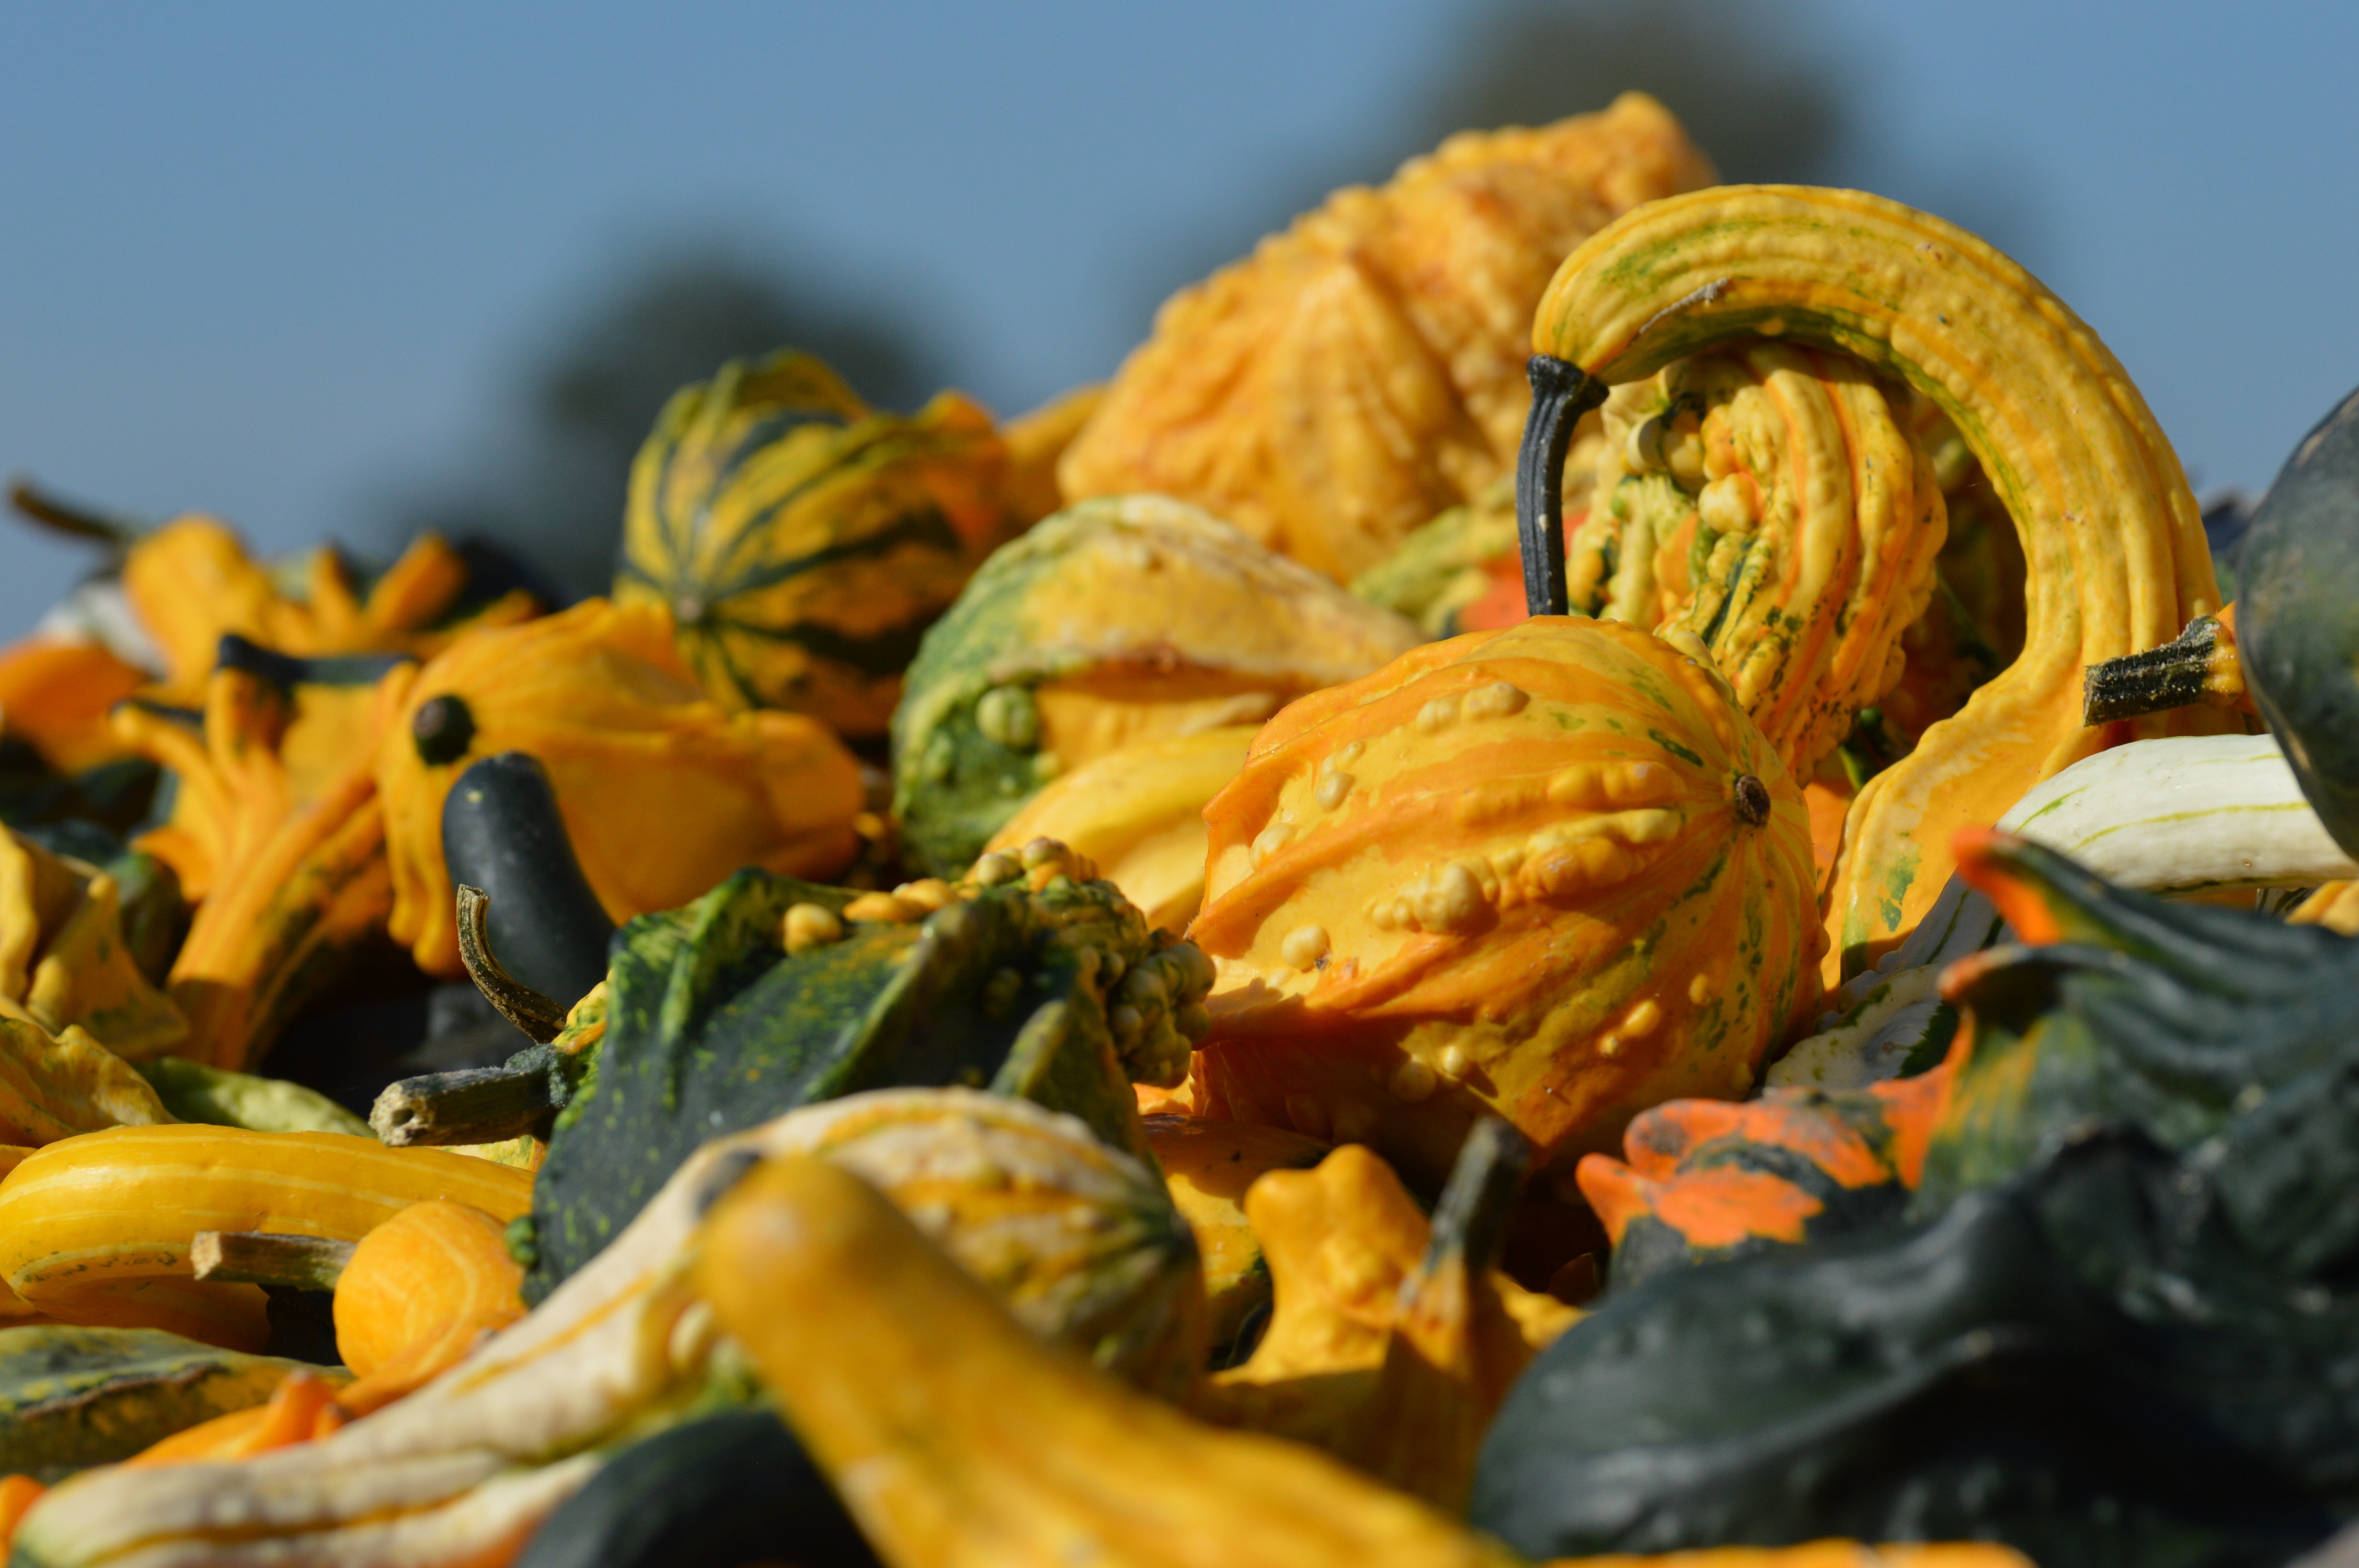
plant, leaf, flower, decoration, dish, food, produce, vegetable, autumn, pumpkin, halloween, cuisine, gourd, carve, october, vegetarian food, pumpkins, cucurbita, autumn decoration, pumpkin festival, flowering plant, daisy family, land plant